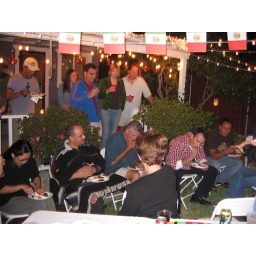
The guy in the red checked shirt won. The prize was a bottle of tequila complete with a worm in it.